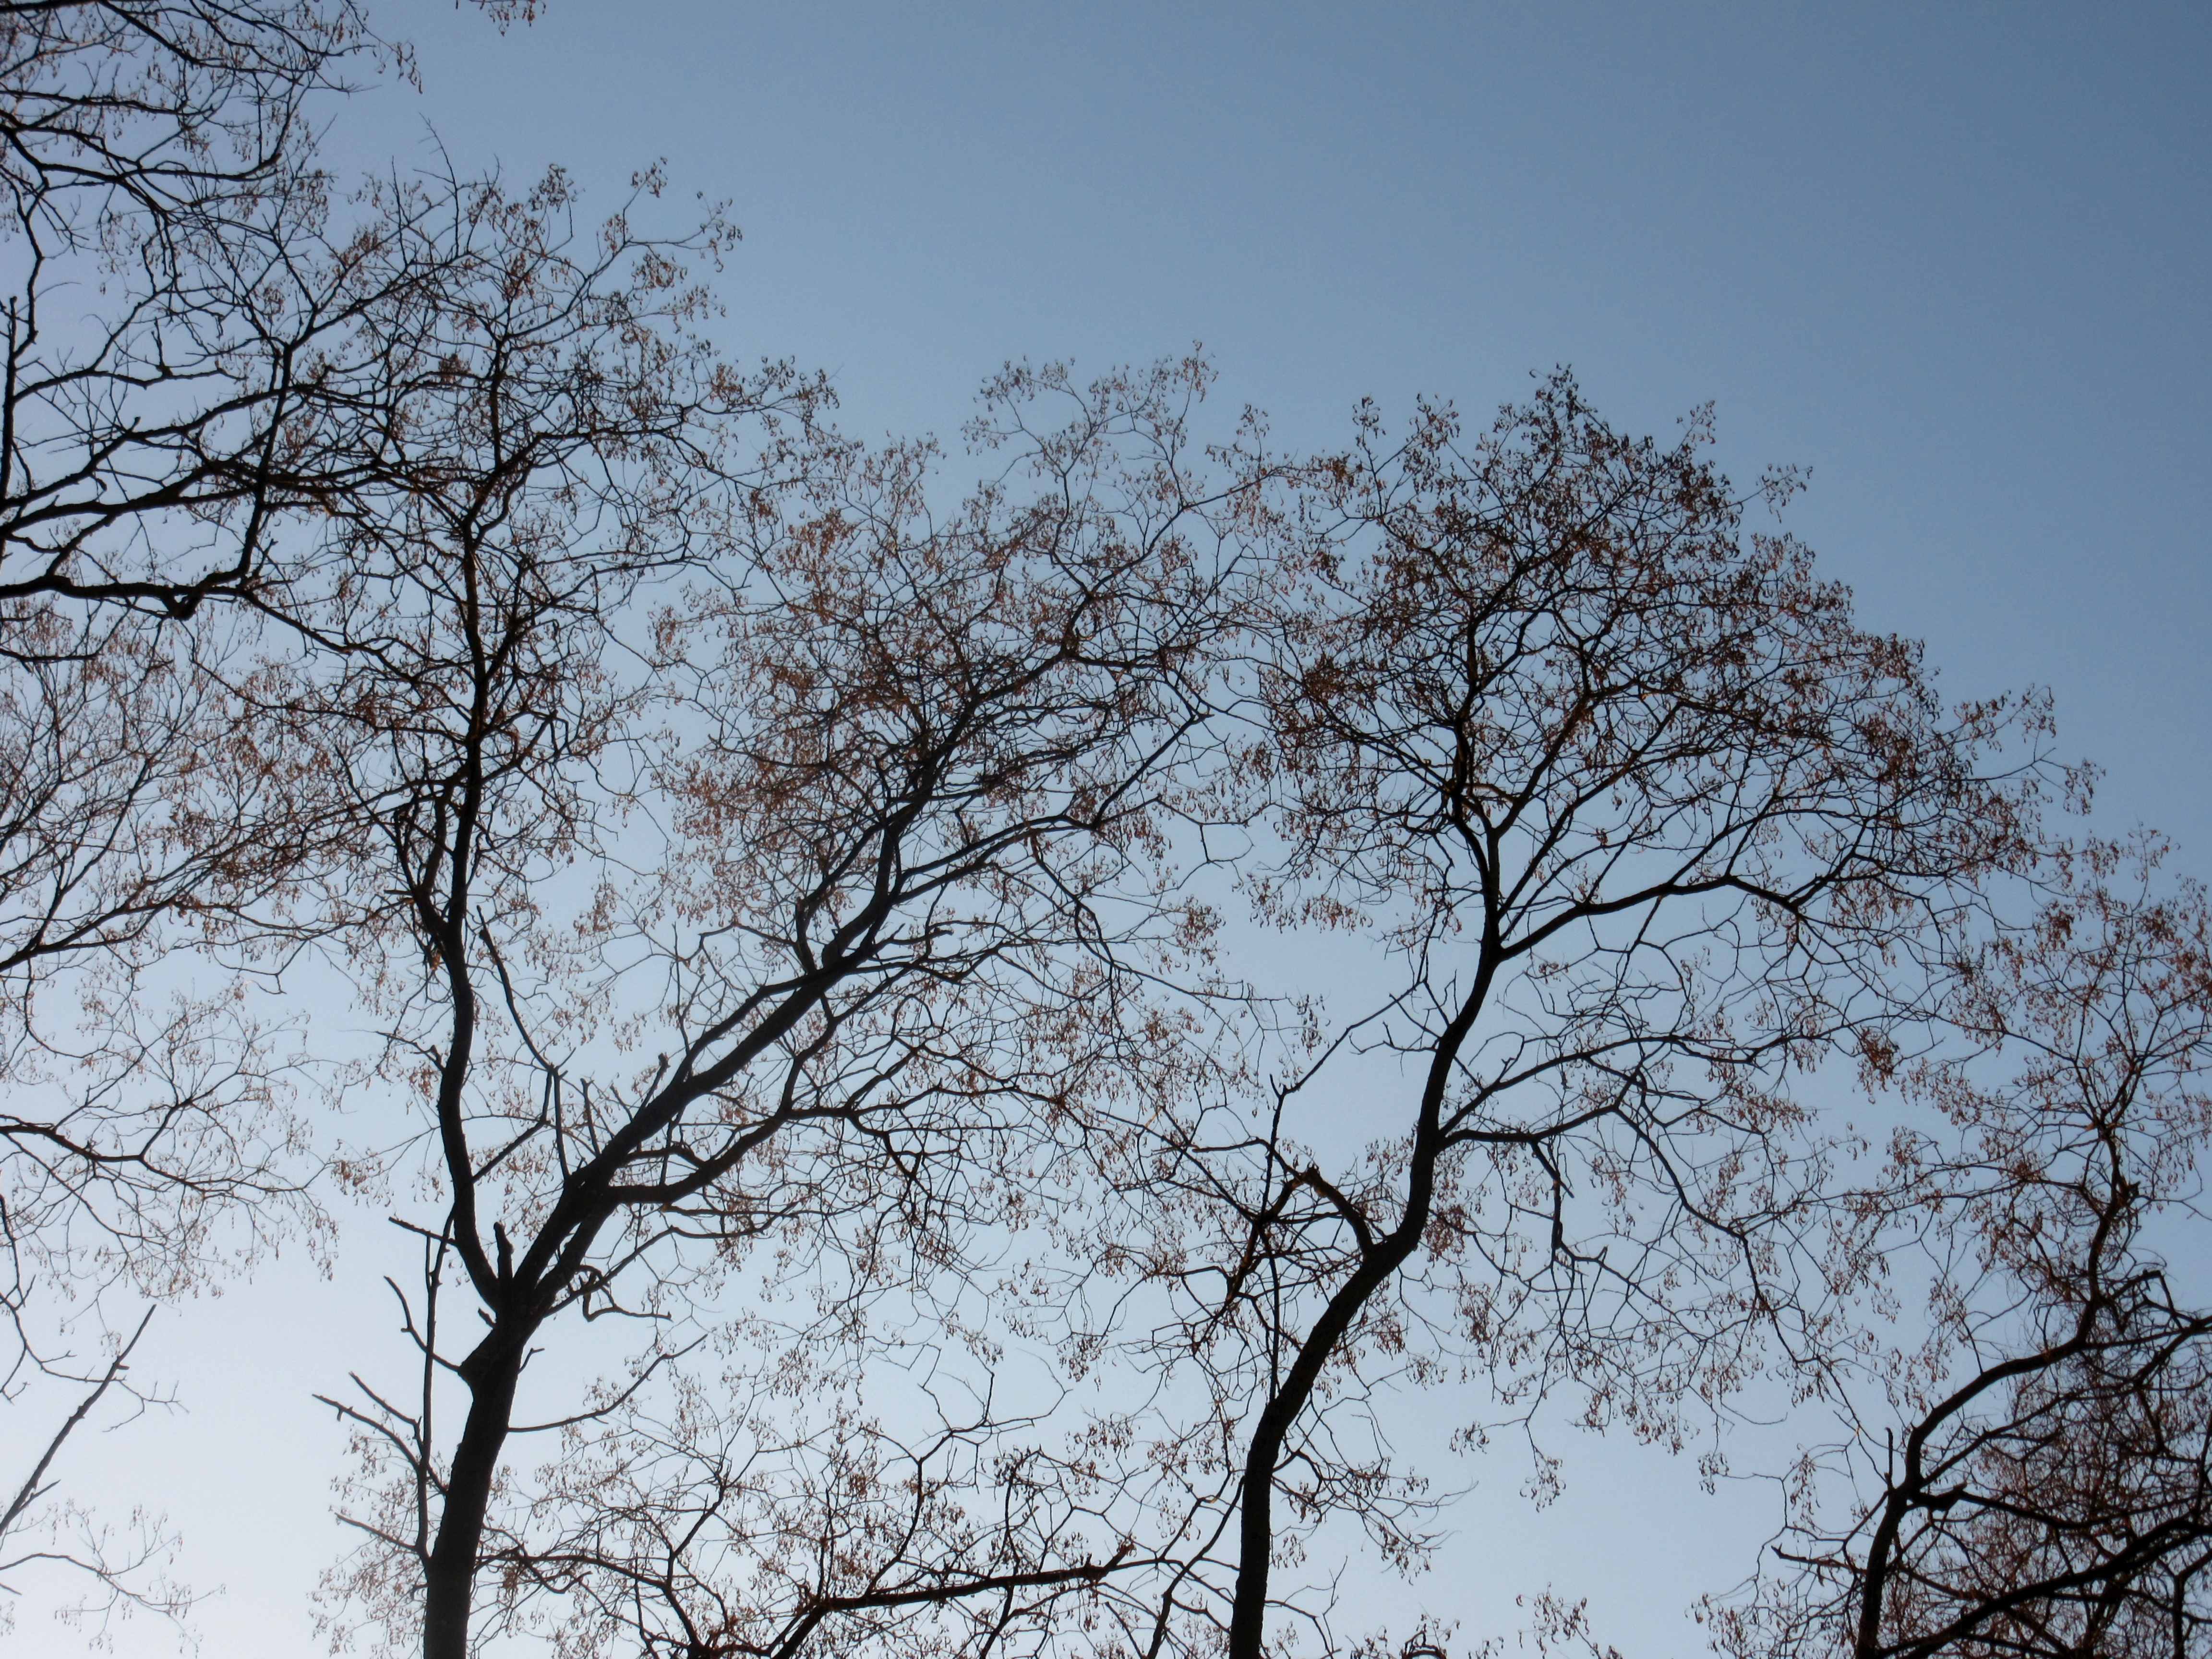
tree, nature, branch, silhouette, blossom, snow, cold, winter, cloud, plant, sky, leaf, flower, frost, spring, canopy, ash, season, trees, aesthetic, branches, wintry, filigree, freezing, back light, kahl, bare branches, atmospheric phenomenon, woody plant